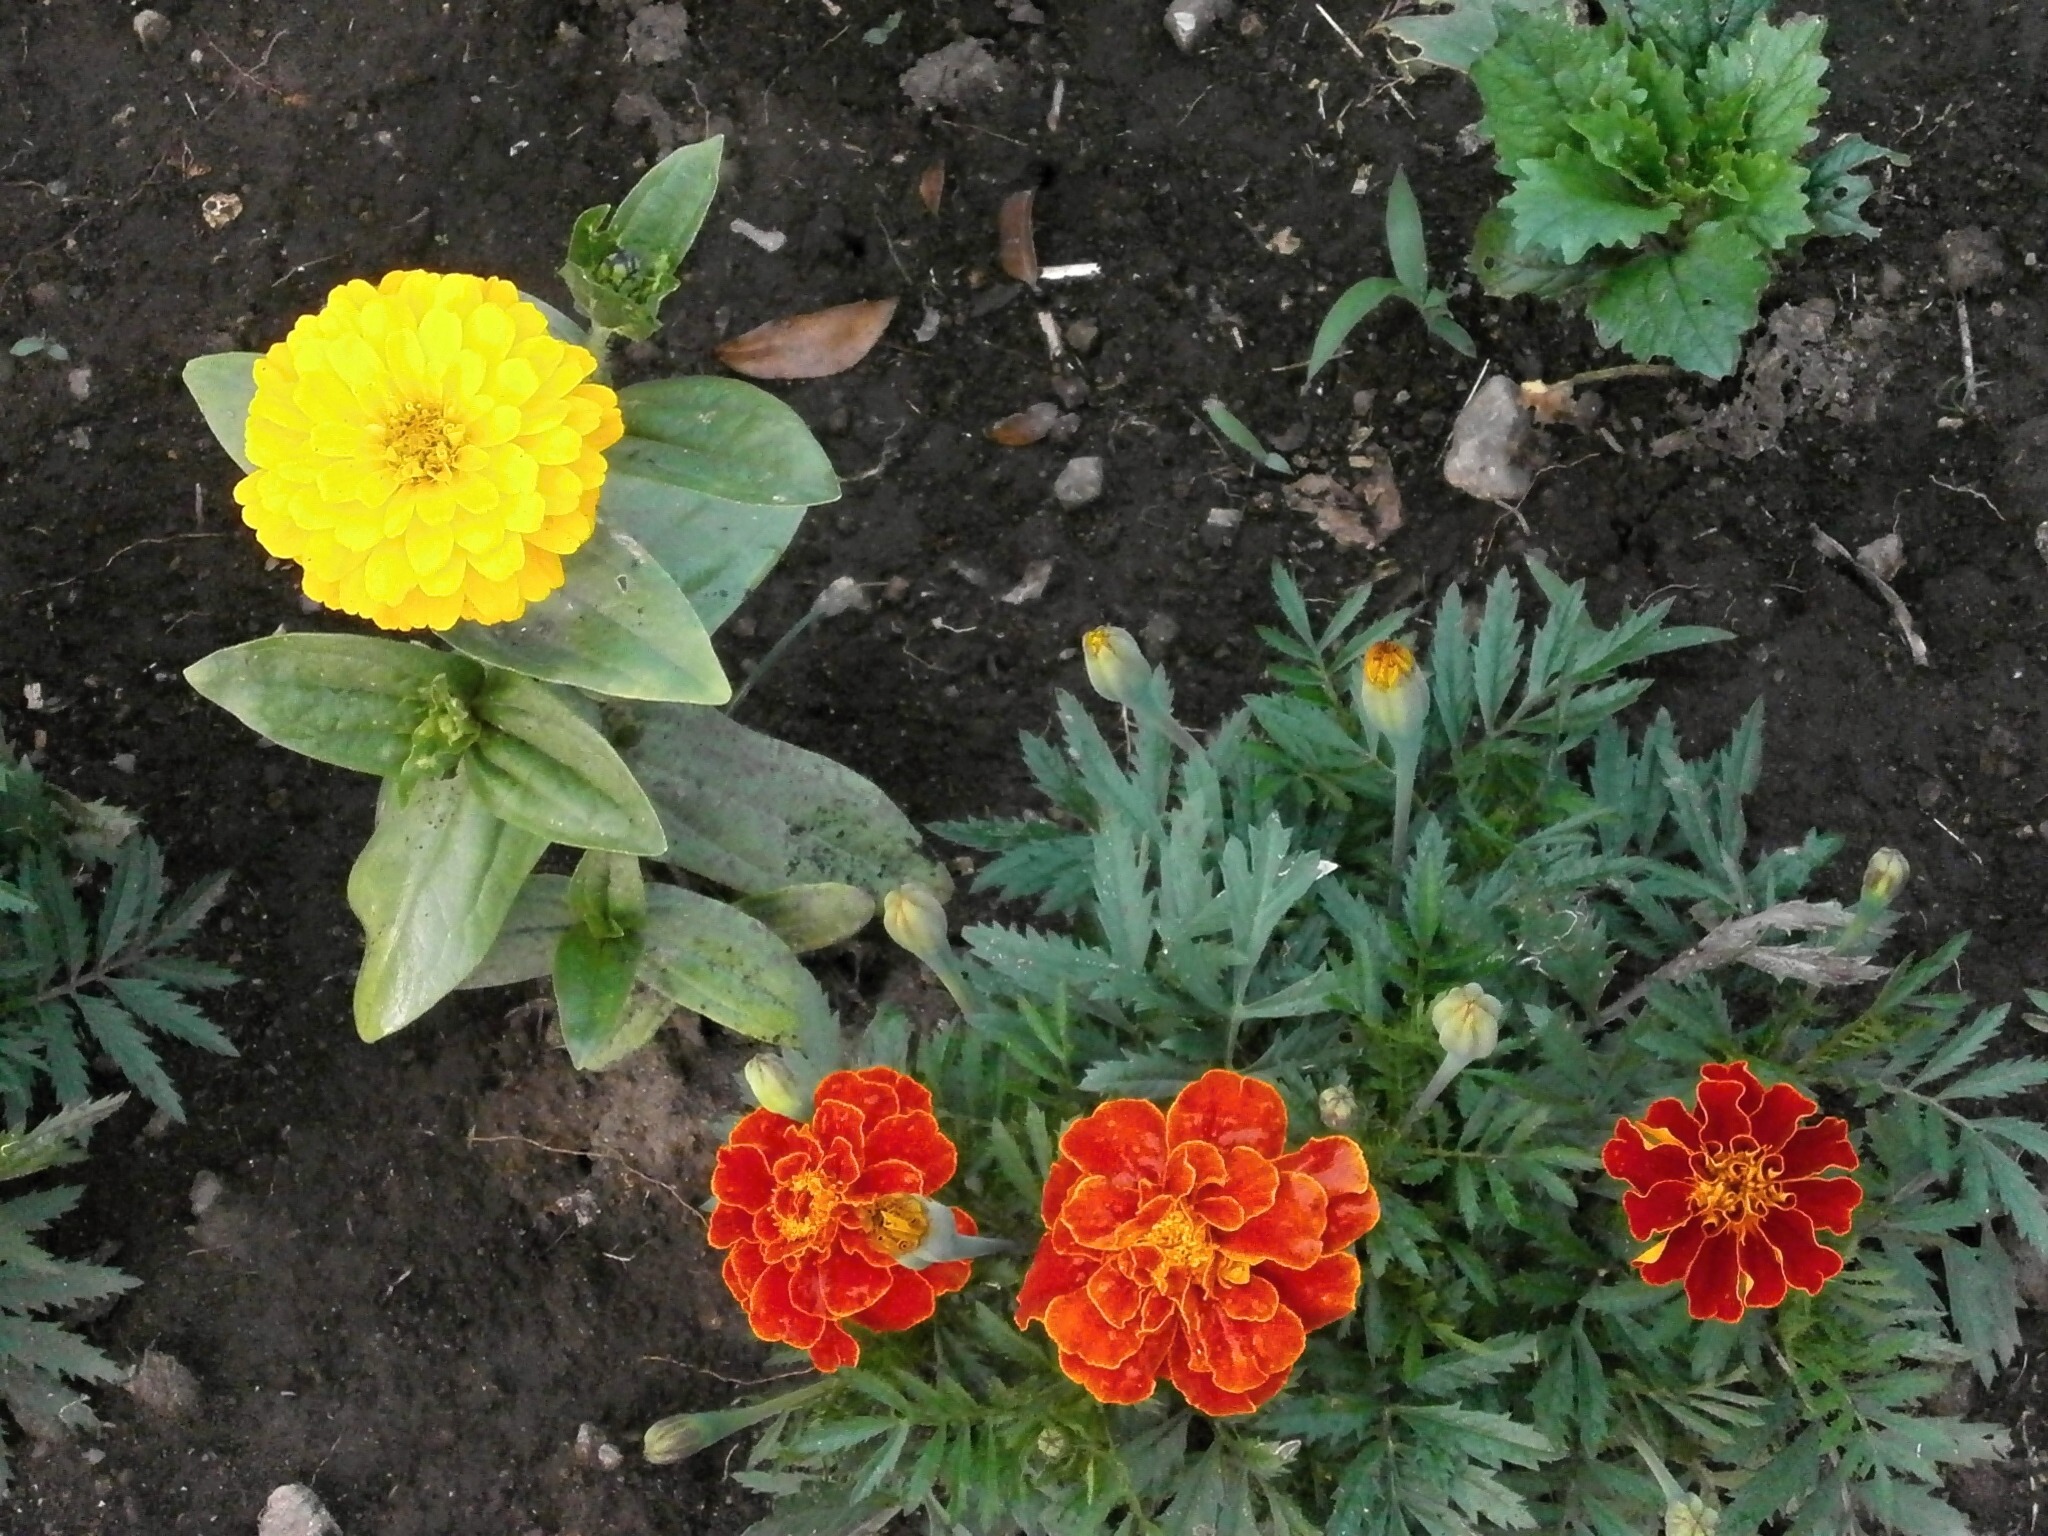
plant, flower, herb, botany, garden, flora, wildflower, flower bed, yellow flowers, zinnia, marigold, summer flowers, flowering plant, daisy family, orange blossom, zinnia elegans, annual plant, land plant